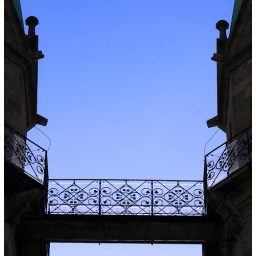
Surprise in the blue sky